Friendship jealousy

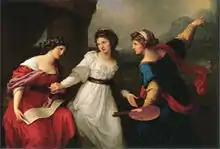
Rivals may compete for a friend's alliance by attempting to enhance their respective value.

Friendship is typically conceptualized as a dyadic relationship – that is, a close, medium- to long-term relationship between two people. However, dyadic relationships do not exist in a vacuum; rather, they exist within the context of a broader social network, in which associates – such as partners, friends, and enemies – can interact and have their own independent relationships with other people (e.g., strangers). Notably, these interactions and relationships can have substantial impacts on each dyadic partners' well-being. As such, third-party threats to an individual’s friendship can come in many forms: a mutual friend, a known acquaintance, a new romantic partner, or an unknown stranger, for example. Commonly used terms describing third-party friendship threats include rival, competitor, poacher, and interloper.